Killobyte

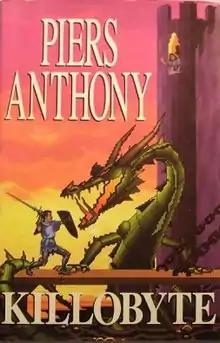
First edition

Killobyte is a 1993 novel by Piers Anthony. This book explores a virtual reality world in the context of the Internet.